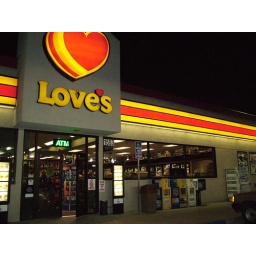
Poster is on the inside of the window above newspaper machines. Photo by Victoria Hughes